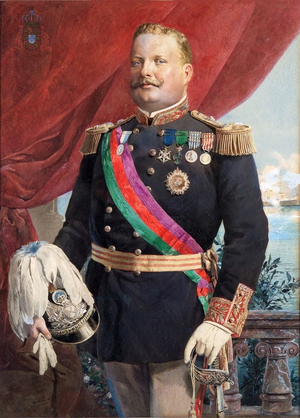
Cet article donne la liste des rois et des reines de Portugal.